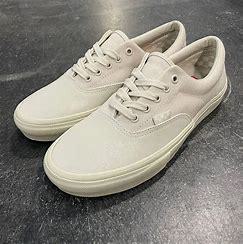
Brand: Vans
Model: Era Skate